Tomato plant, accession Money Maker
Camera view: vertical (180 deg); turntable rotation: 60 degrees
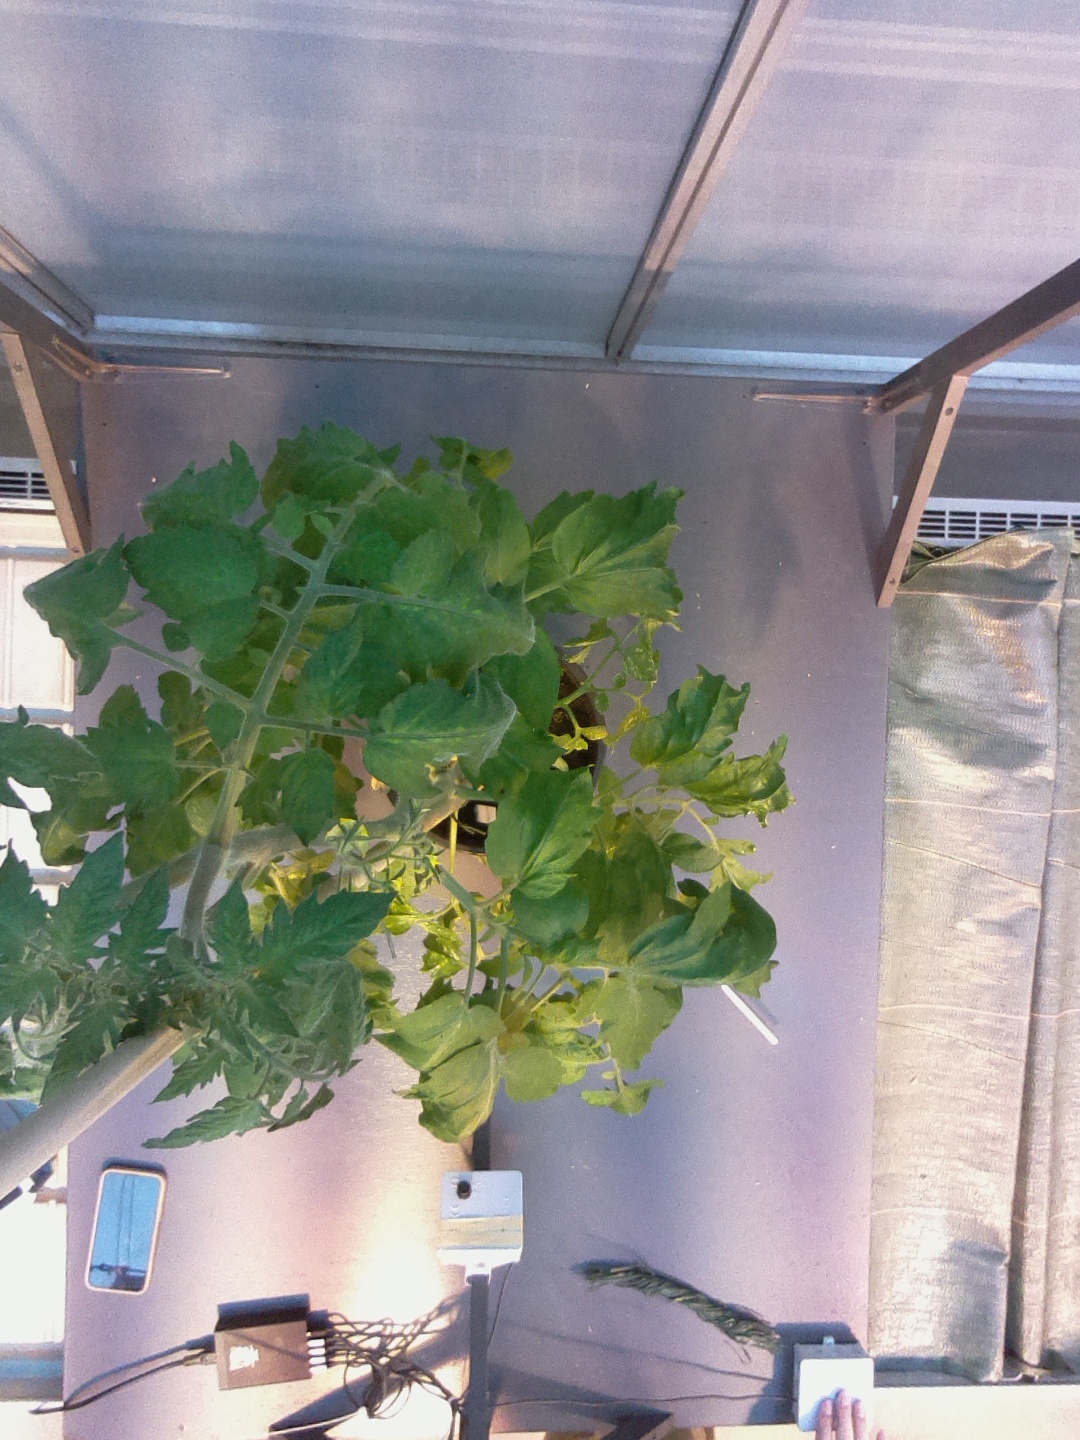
BBCH growth stage 65: Full flowering, 50%-60% of flowers open, first petals falling